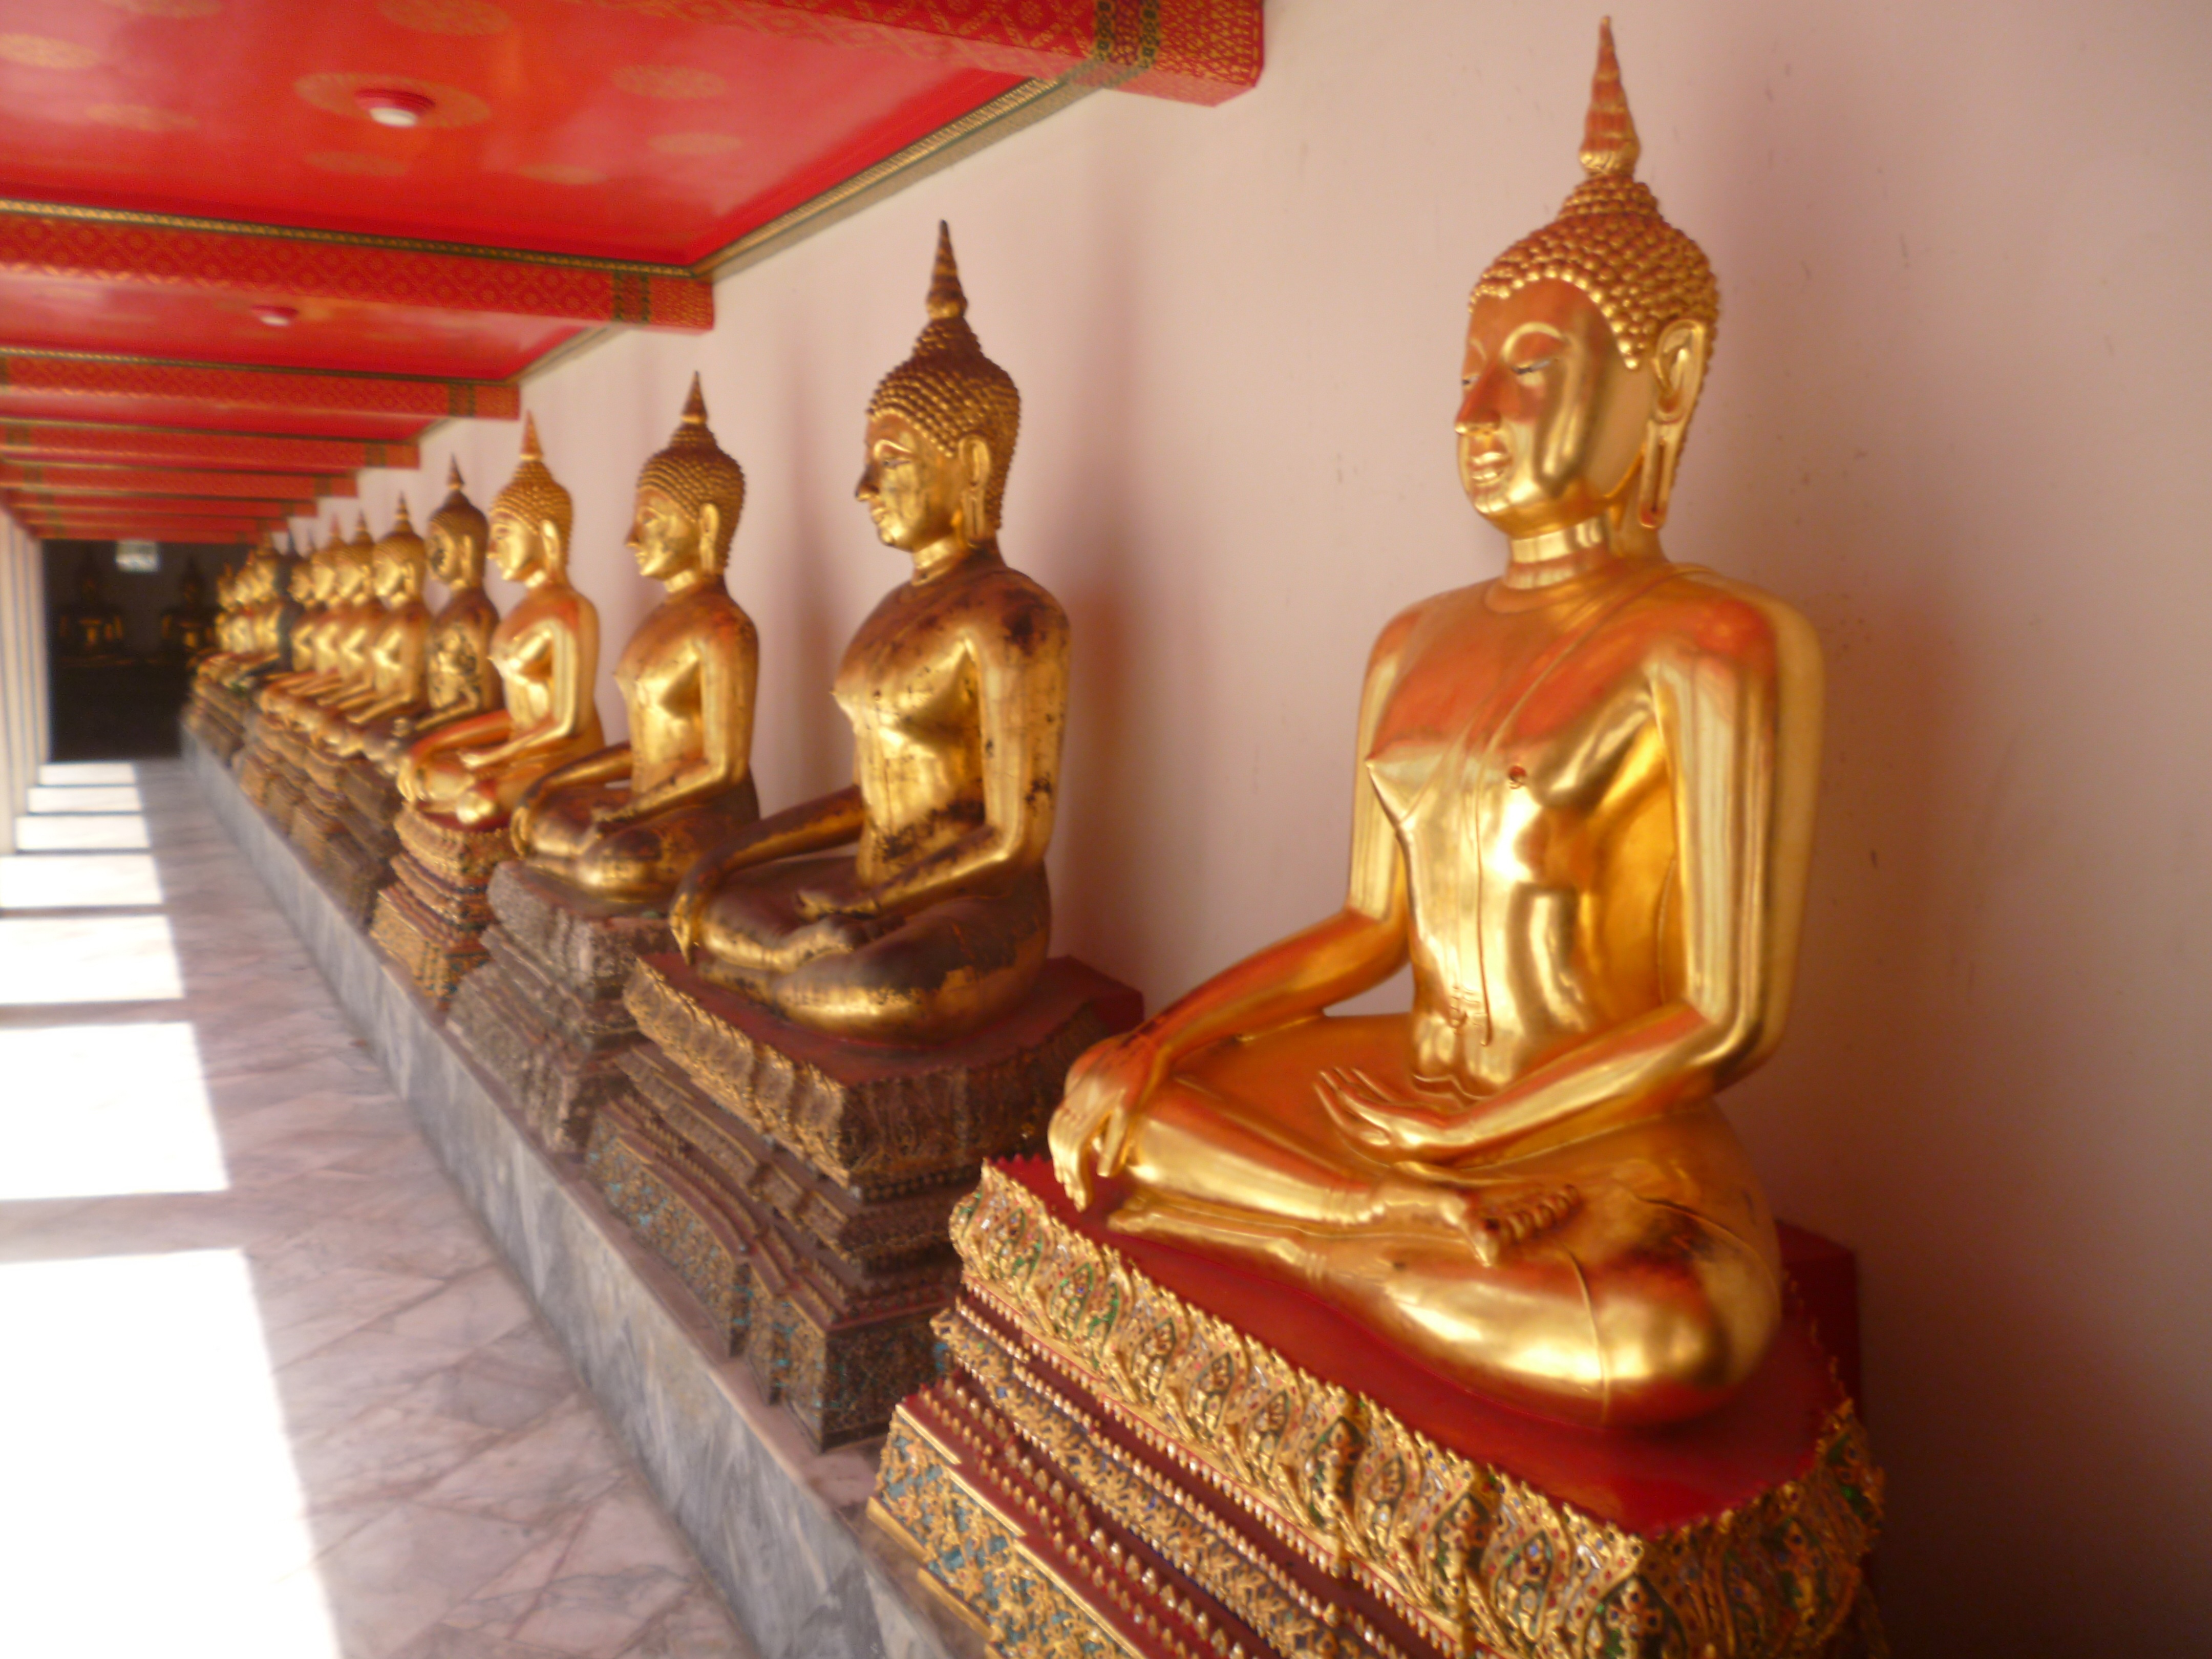
floor, building, monument, statue, asia, place of worship, thailand, temple, faith, buddha, bangkok, carving, wat, hindu temple, gautama buddha, ancient history